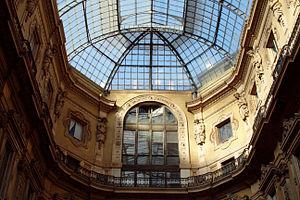
La Galleria Vittorio Emanuele II est une galerie commerçante historique de prestige de style néo-classique à tendance baroque du XIXᵉ siècle du centre de Milan. Surnommée le « salon de Milan », elle constitue un passage entre la place du Dôme de Milan et la Scala. Elle a été baptisée du nom du roi Victor-Emmanuel II d'Italie.